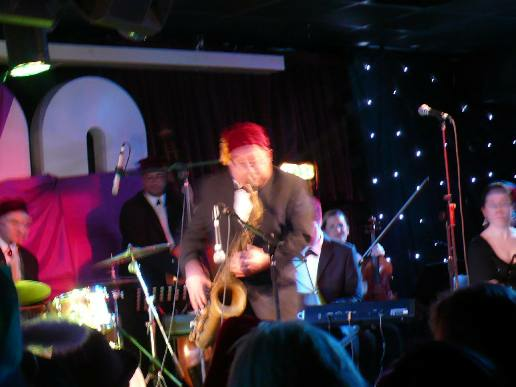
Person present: Yes